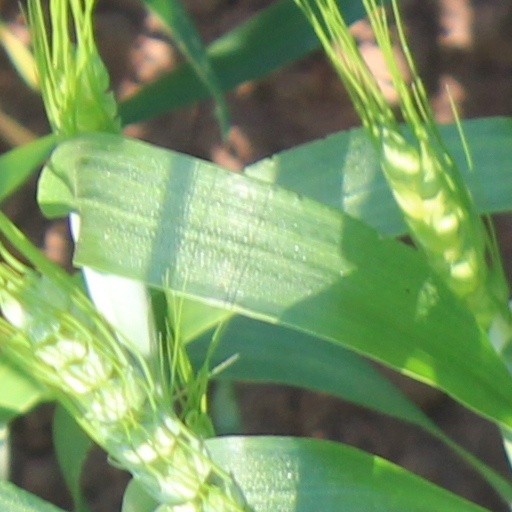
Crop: wheat